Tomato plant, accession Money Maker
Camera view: tilt-top (135 deg); turntable rotation: 240 degrees
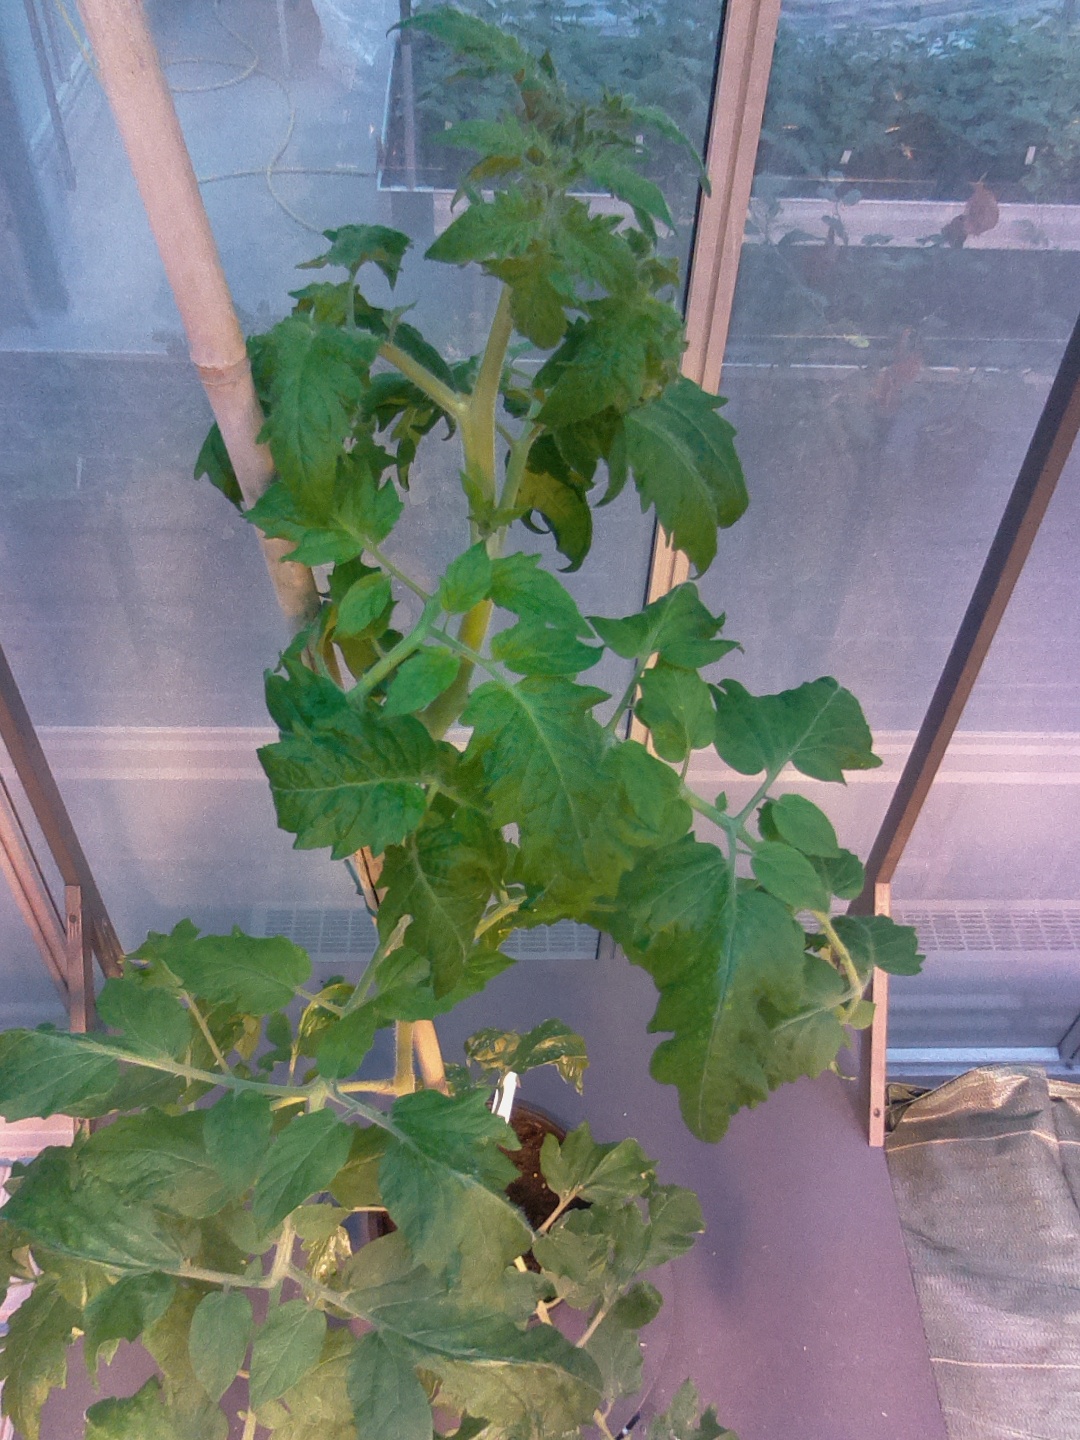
BBCH growth stage 55: 5 inflorescences visible